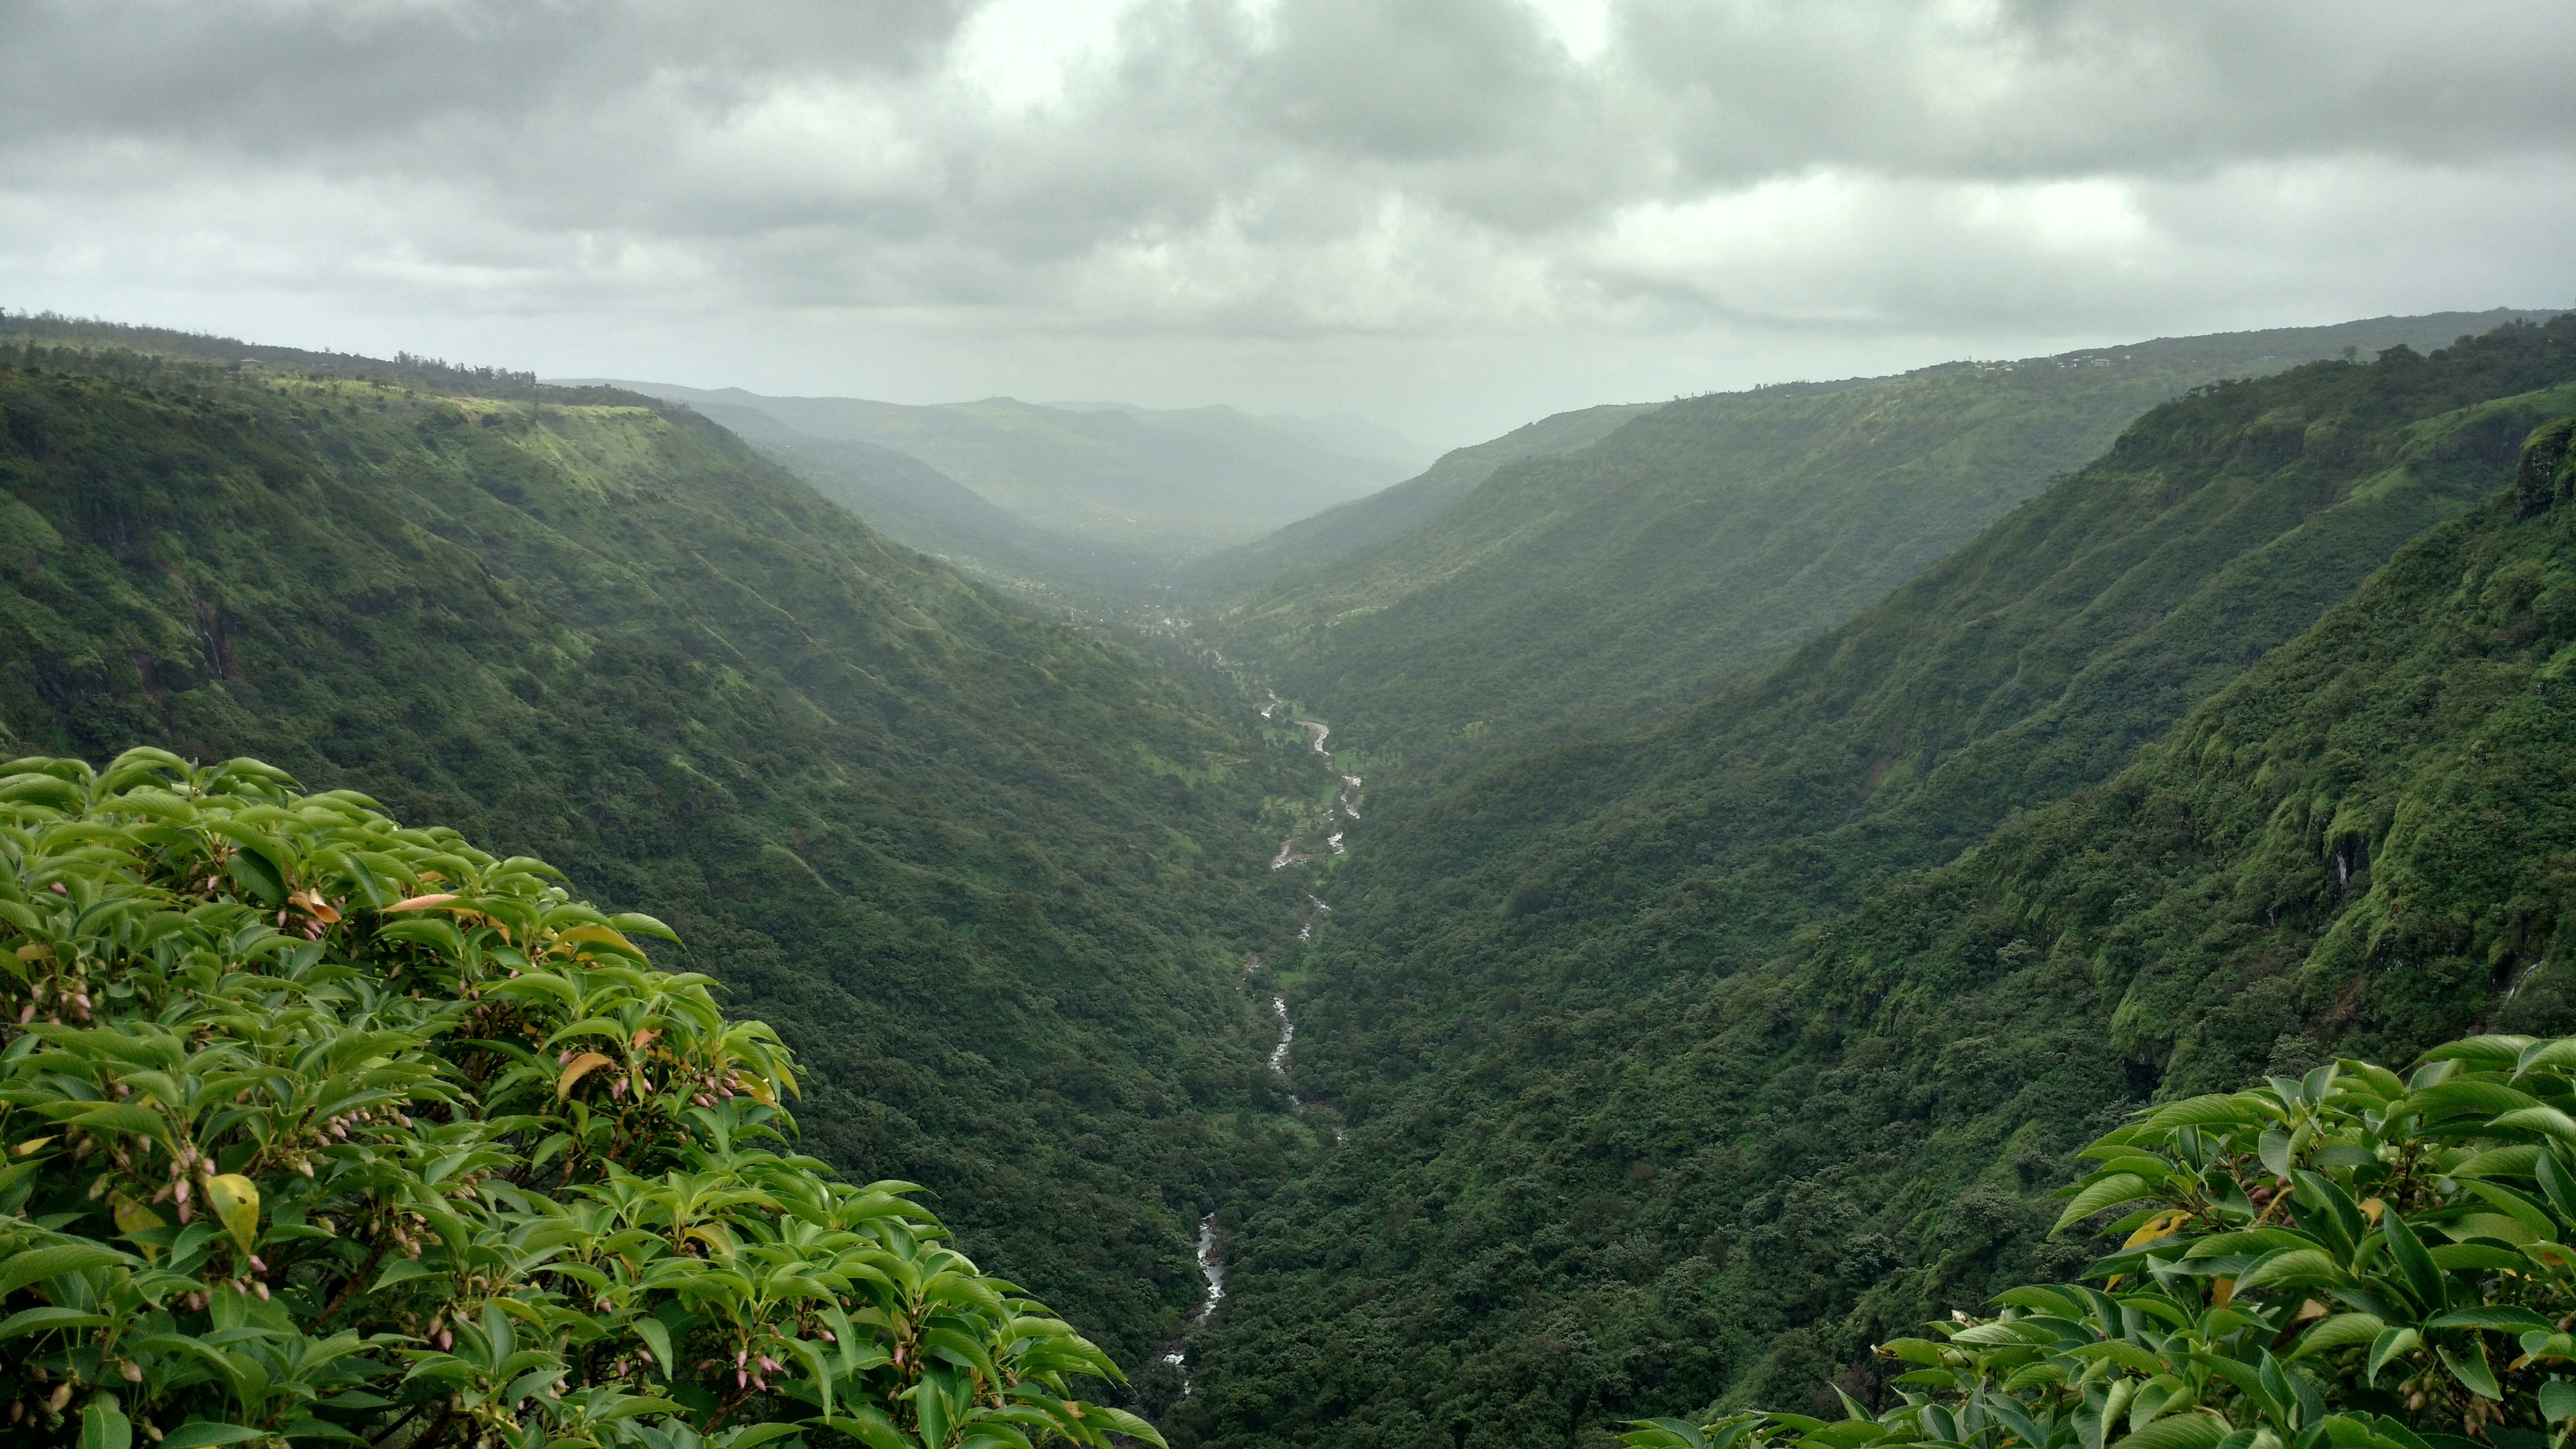
forest, mountain, hill, valley, mountain range, jungle, fjord, highland, ridge, vegetation, rainforest, ravine, plantation, plateau, india, ecosystem, landform, mountain pass, panchgani, hill station, geographical feature, mountainous landforms